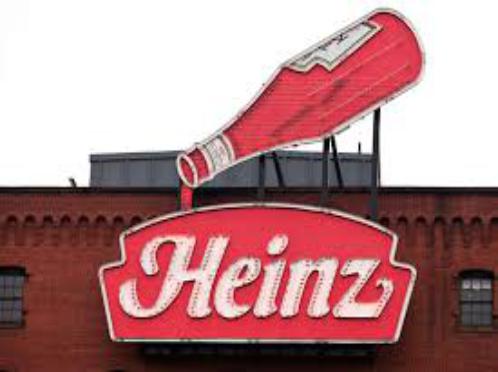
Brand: H. J. Heinz
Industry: Food